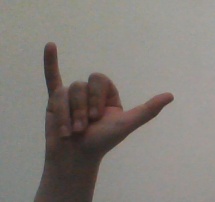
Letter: ya